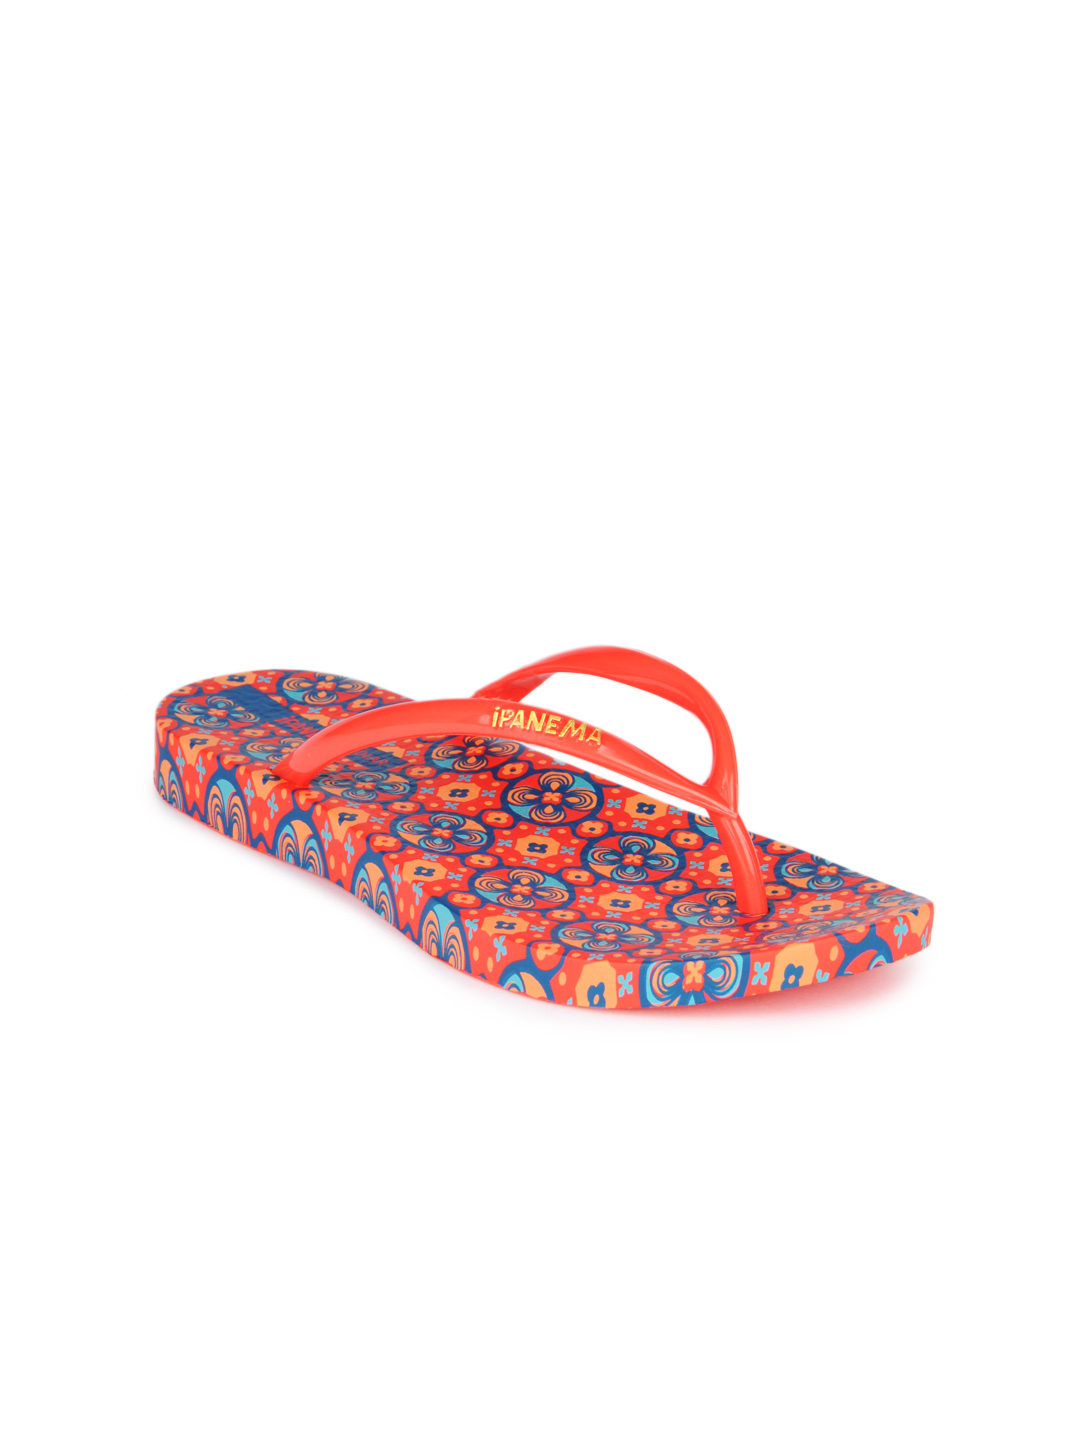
iPanema Women Orange Flip Flops
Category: Footwear / Flip Flops / Flip Flops
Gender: Women
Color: Orange
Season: Winter 2012
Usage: Casual